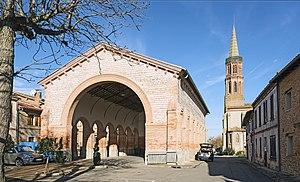
Launac est une commune française située dans le département de la Haute-Garonne en région Occitanie.
Jacques-Jean Esquié est un architecte français, principalement actif à Toulouse.